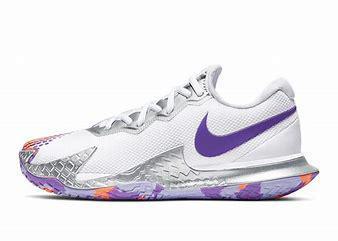
Brand: Nike
Model: Court Air Zoom Vapor Cage 4